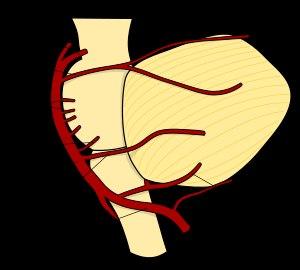
L'artère cérébelleuse antéro-inférieure est une artère du cervelet. C'est une branche collatérale, paire, de l'artère basilaire qui est impaire. Elle vascularise la partie antéro-inférieure du cervelet. Elle donne également une branche à destination du labyrinthe.
L'artère cérébelleuse postéro-inférieure est une artère du cervelet. C'est la principale branche collatérale de l'artère vertébrale qui assure l'approvisionnement en sang de la moelle allongée, du cervelet inférieur ainsi que de l'amygdale cérébelleuse.
L’artère basilaire ou tronc basilaire est une artère unique par sa naissance, puisqu'elle naît de la réunion de deux artères.
L'artère cérébelleuse supérieure est une artère du cervelet. C'est une branche collatérale, paire, de l'artère basilaire, qui est impaire. Cette artère est mise en cause dans la survenue de névralgie du trijumeau.